GMA Regional TV Live!

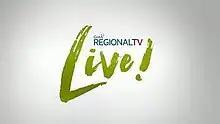
Title card since 2023

GMA Regional TV Live! is a 2020 Philippine television news broadcasting program broadcast by GMA Cebu. Originally hosted by Nikko Sereno and Cecille Quibod-Castro, it premiered on April 20, 2020 on the network's morning line up. The program concluded January 26, 2024 due to low ratings and declining viewership. Sereno and Lou-Anne Mae Rondina served as the final hosts.